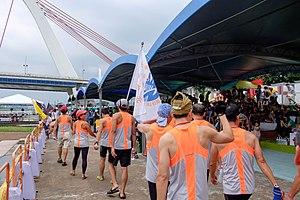
La fête des bateaux-dragons, ou fête du double cinq, est une fête chinoise marquant l'entrée dans les chaleurs de l'été et commémore la mort de Qu Yuan. Elle a lieu le cinquième jour du cinquième mois lunaire, soit fin mai ou début juin dans le calendrier grégorien.